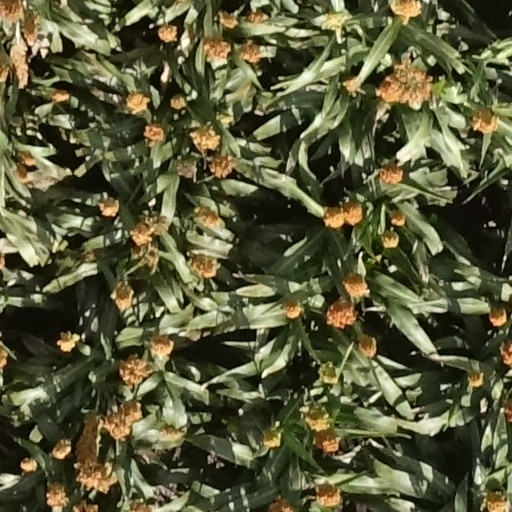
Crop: sorghum